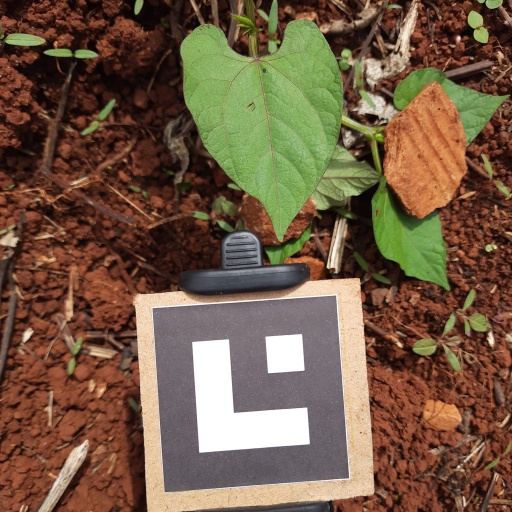
Observations: wavy surface, eating holes in the center, under sunlight, under shade